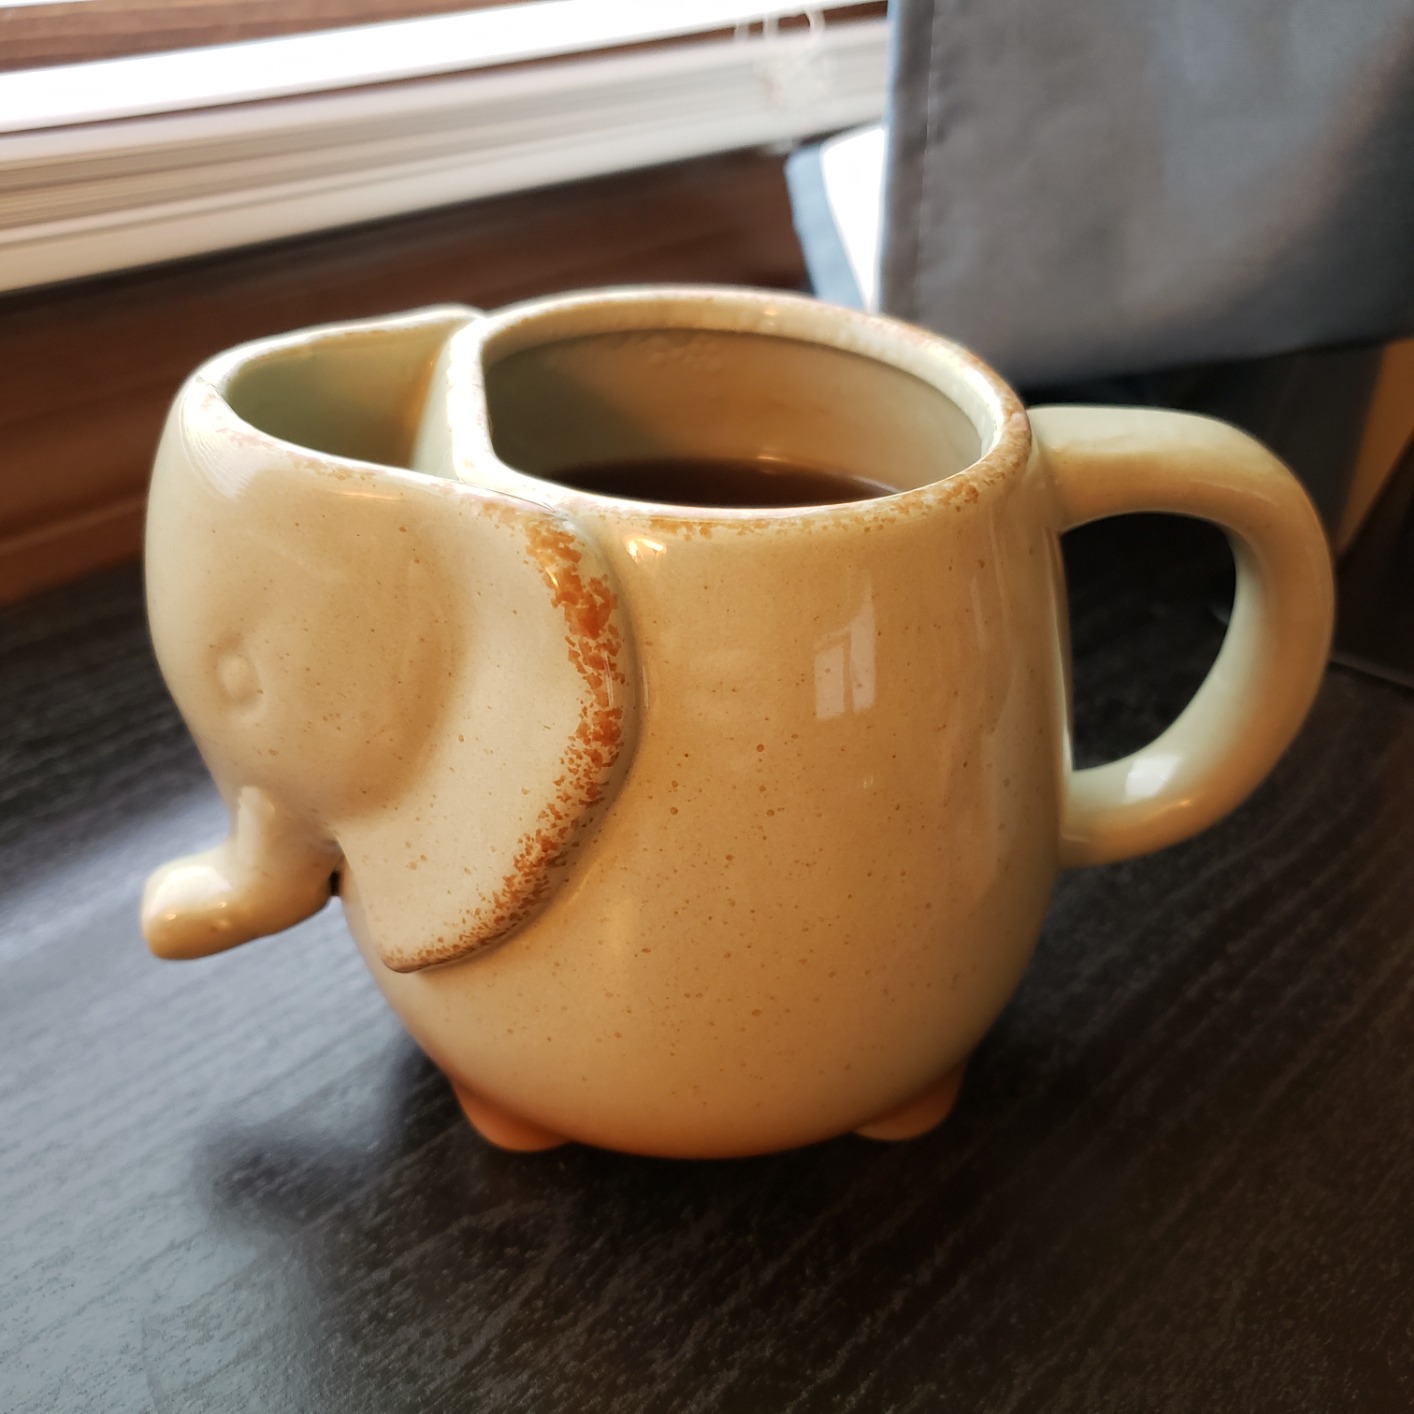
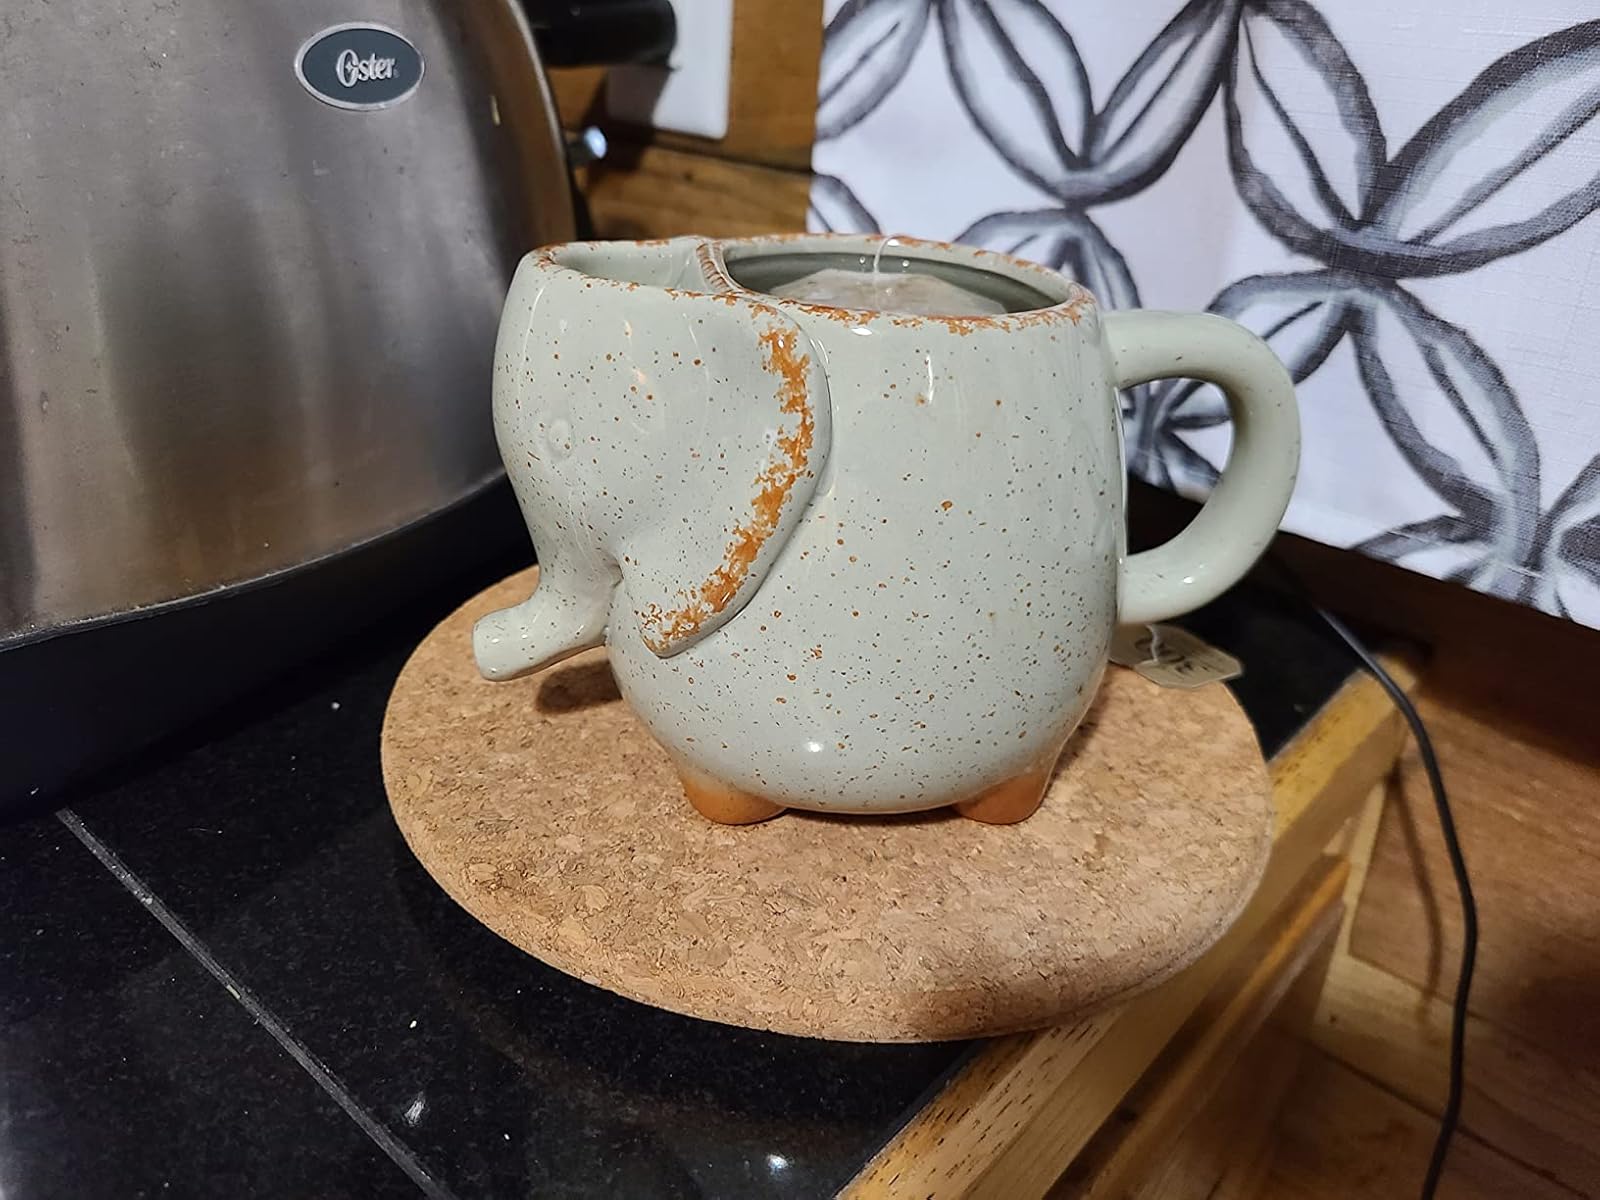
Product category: items_mug
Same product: yes